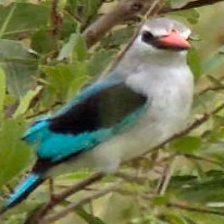
Species: WOODLAND KINGFISHER
Scientific name: HALCYON SENEGALENSIS